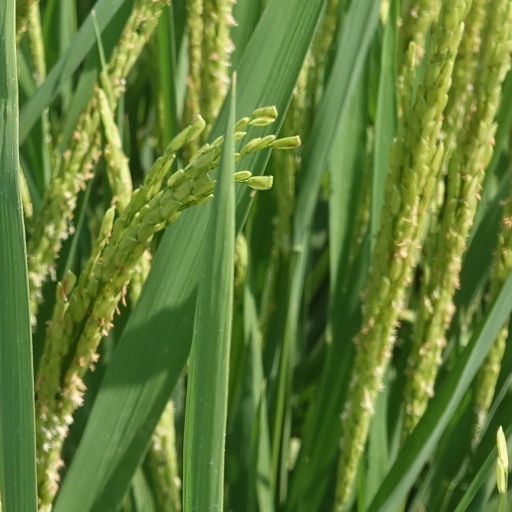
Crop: rice